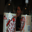
Label: bottle